Cristina Otero

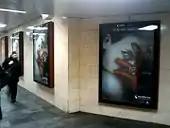
Renfe ad in Spain featuring Otero's photo

Otero uses a Pentax K-5 for shooting, most of the time she takes self portraits, specializing in close-up. Otero is the youngest artist in Spain who has ever exhibited individually in an art gallery, at the age of 15.